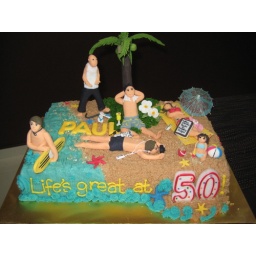
Paul lazing by the beach with a cocktail while his dad (doing taichi) and kids enjoy the sand and surf...